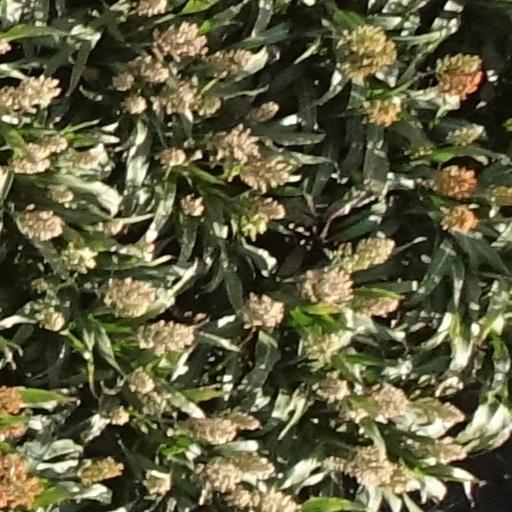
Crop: sorghum